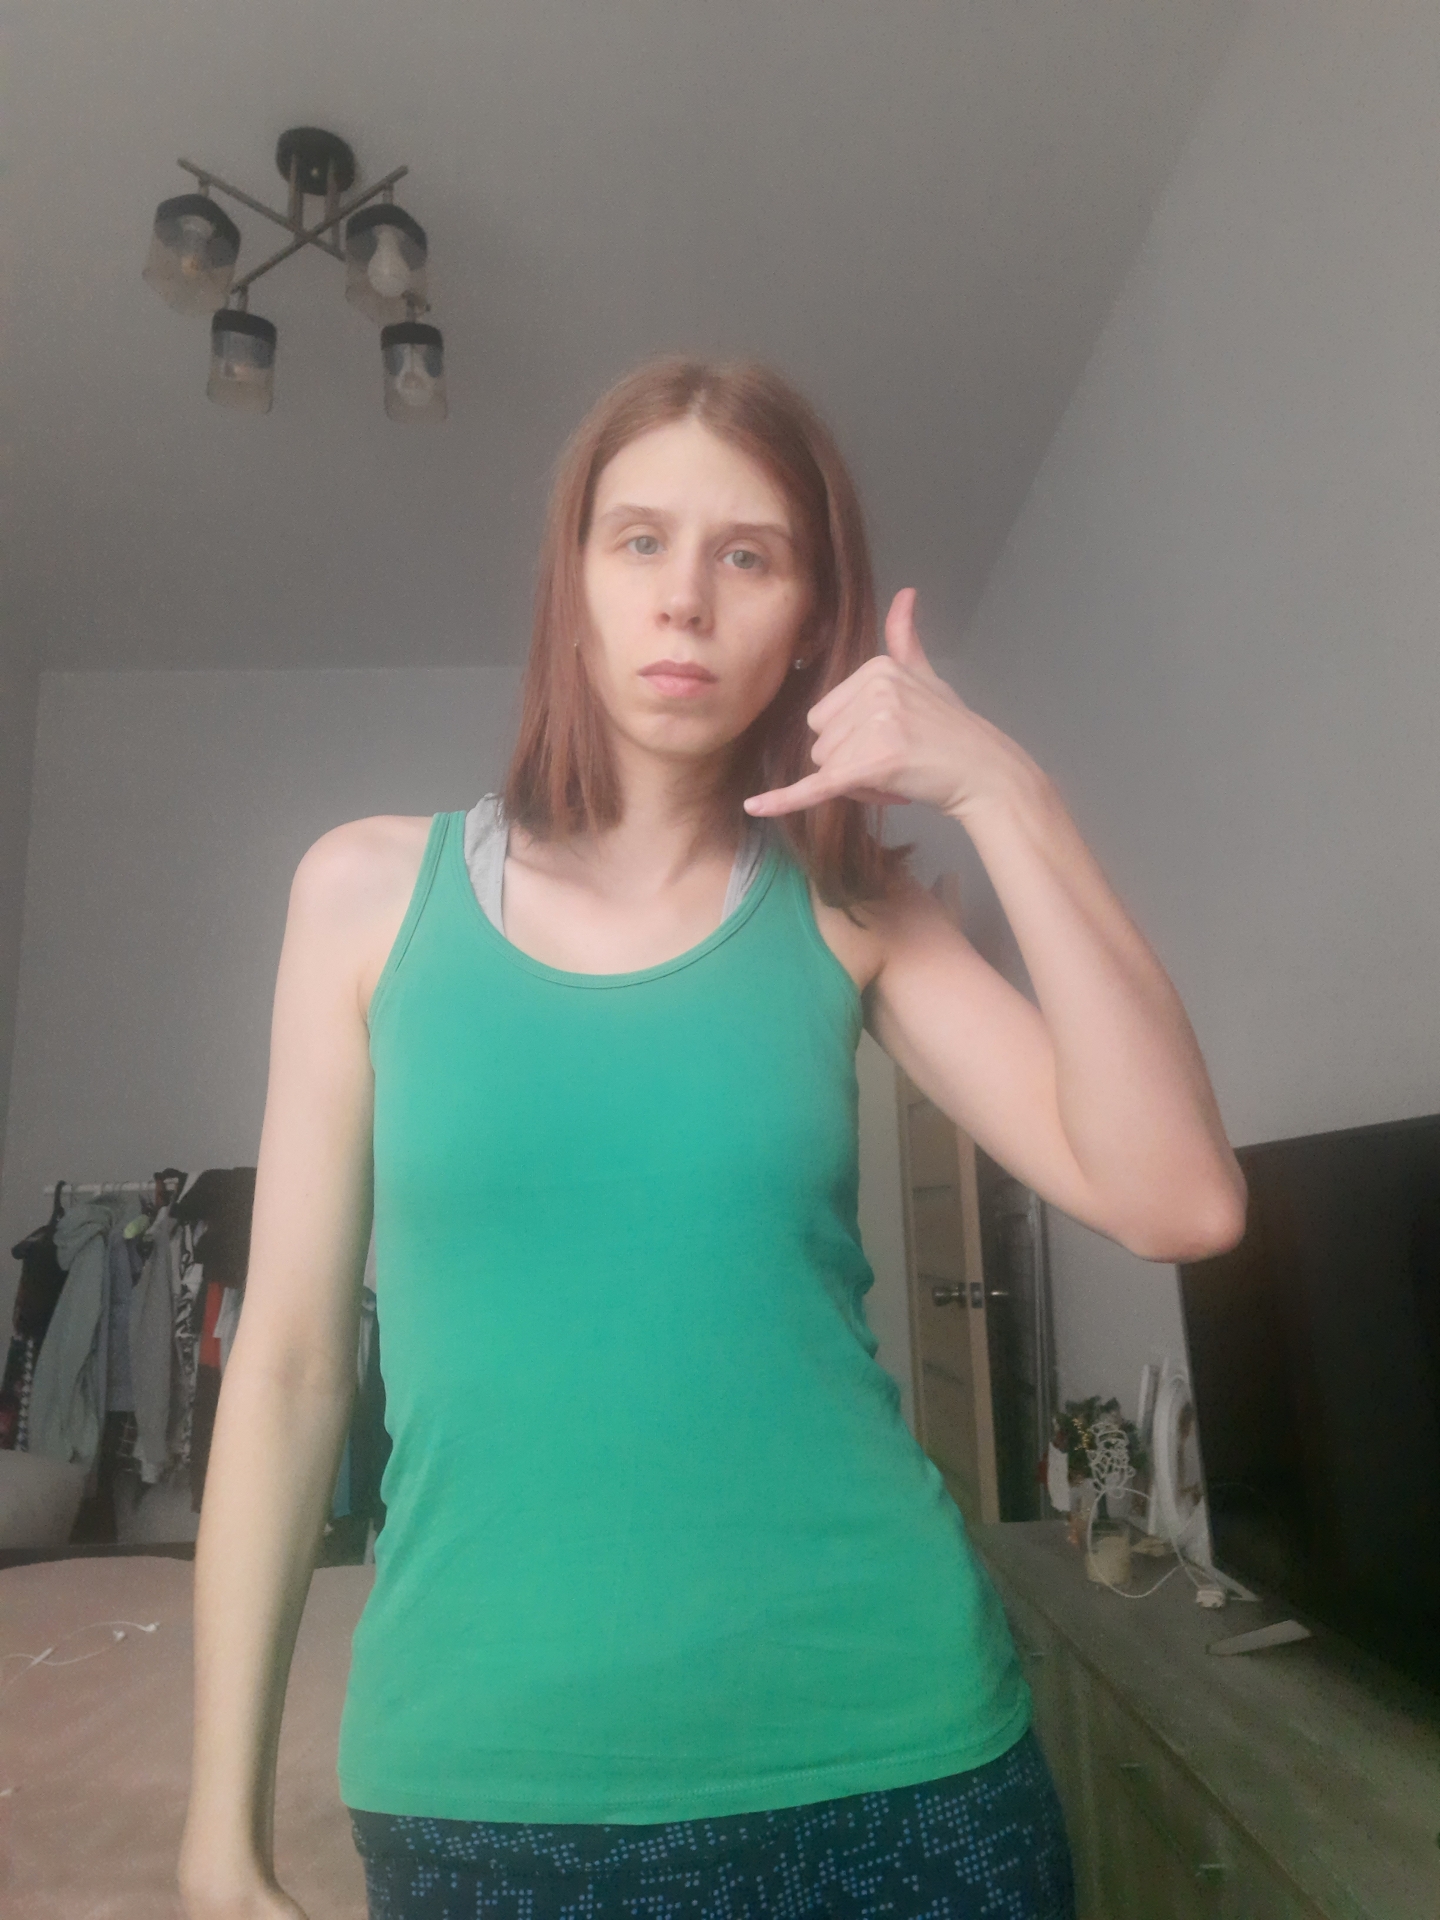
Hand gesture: call